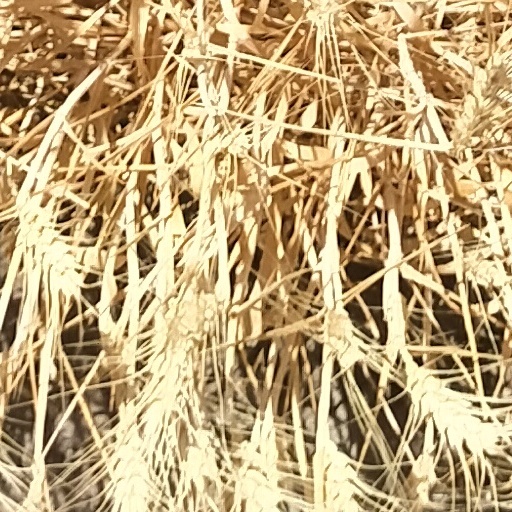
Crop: wheat